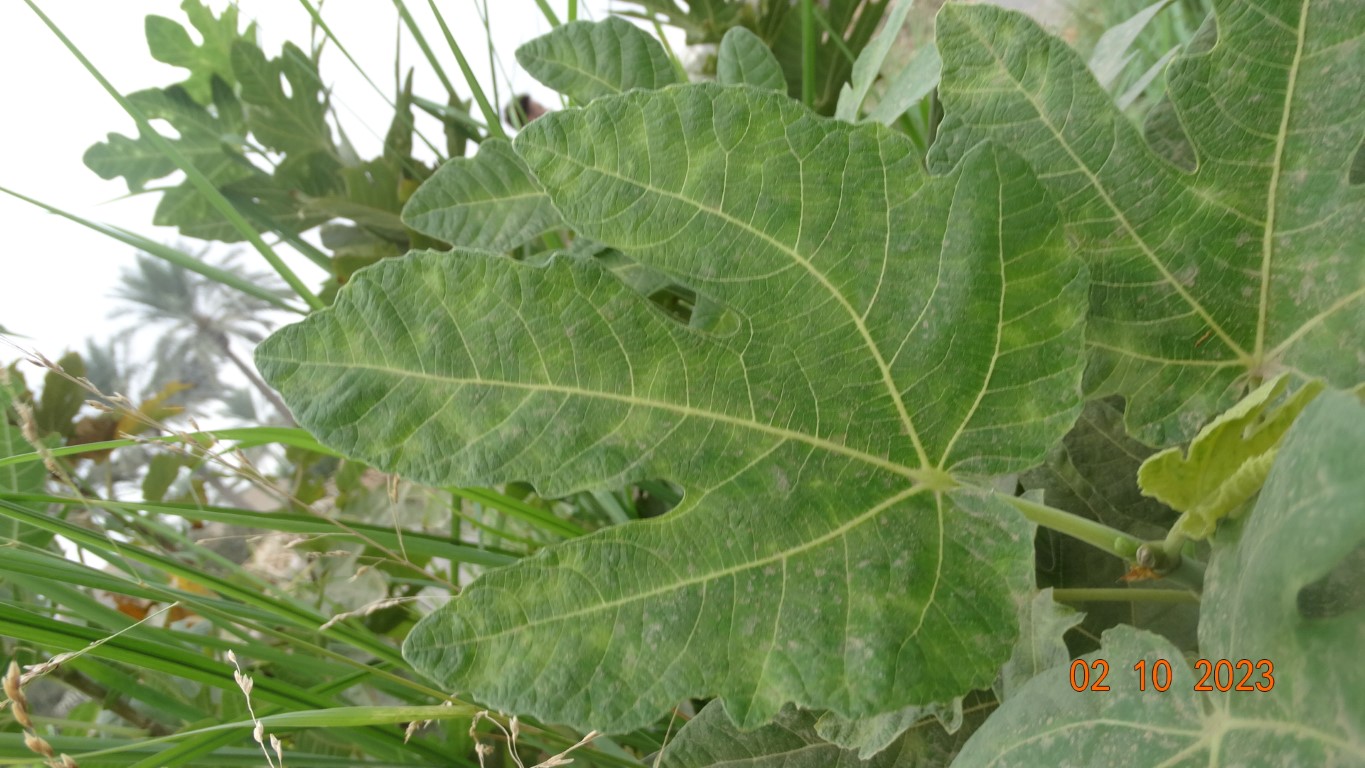
Label: healthy